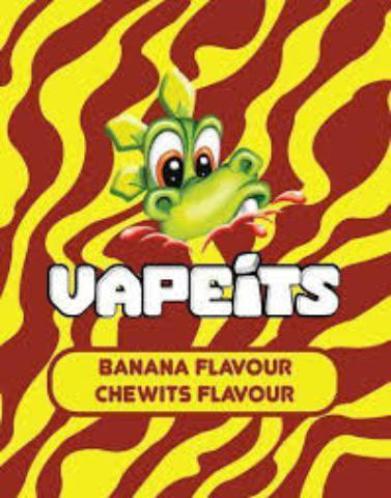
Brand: chewits
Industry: Food